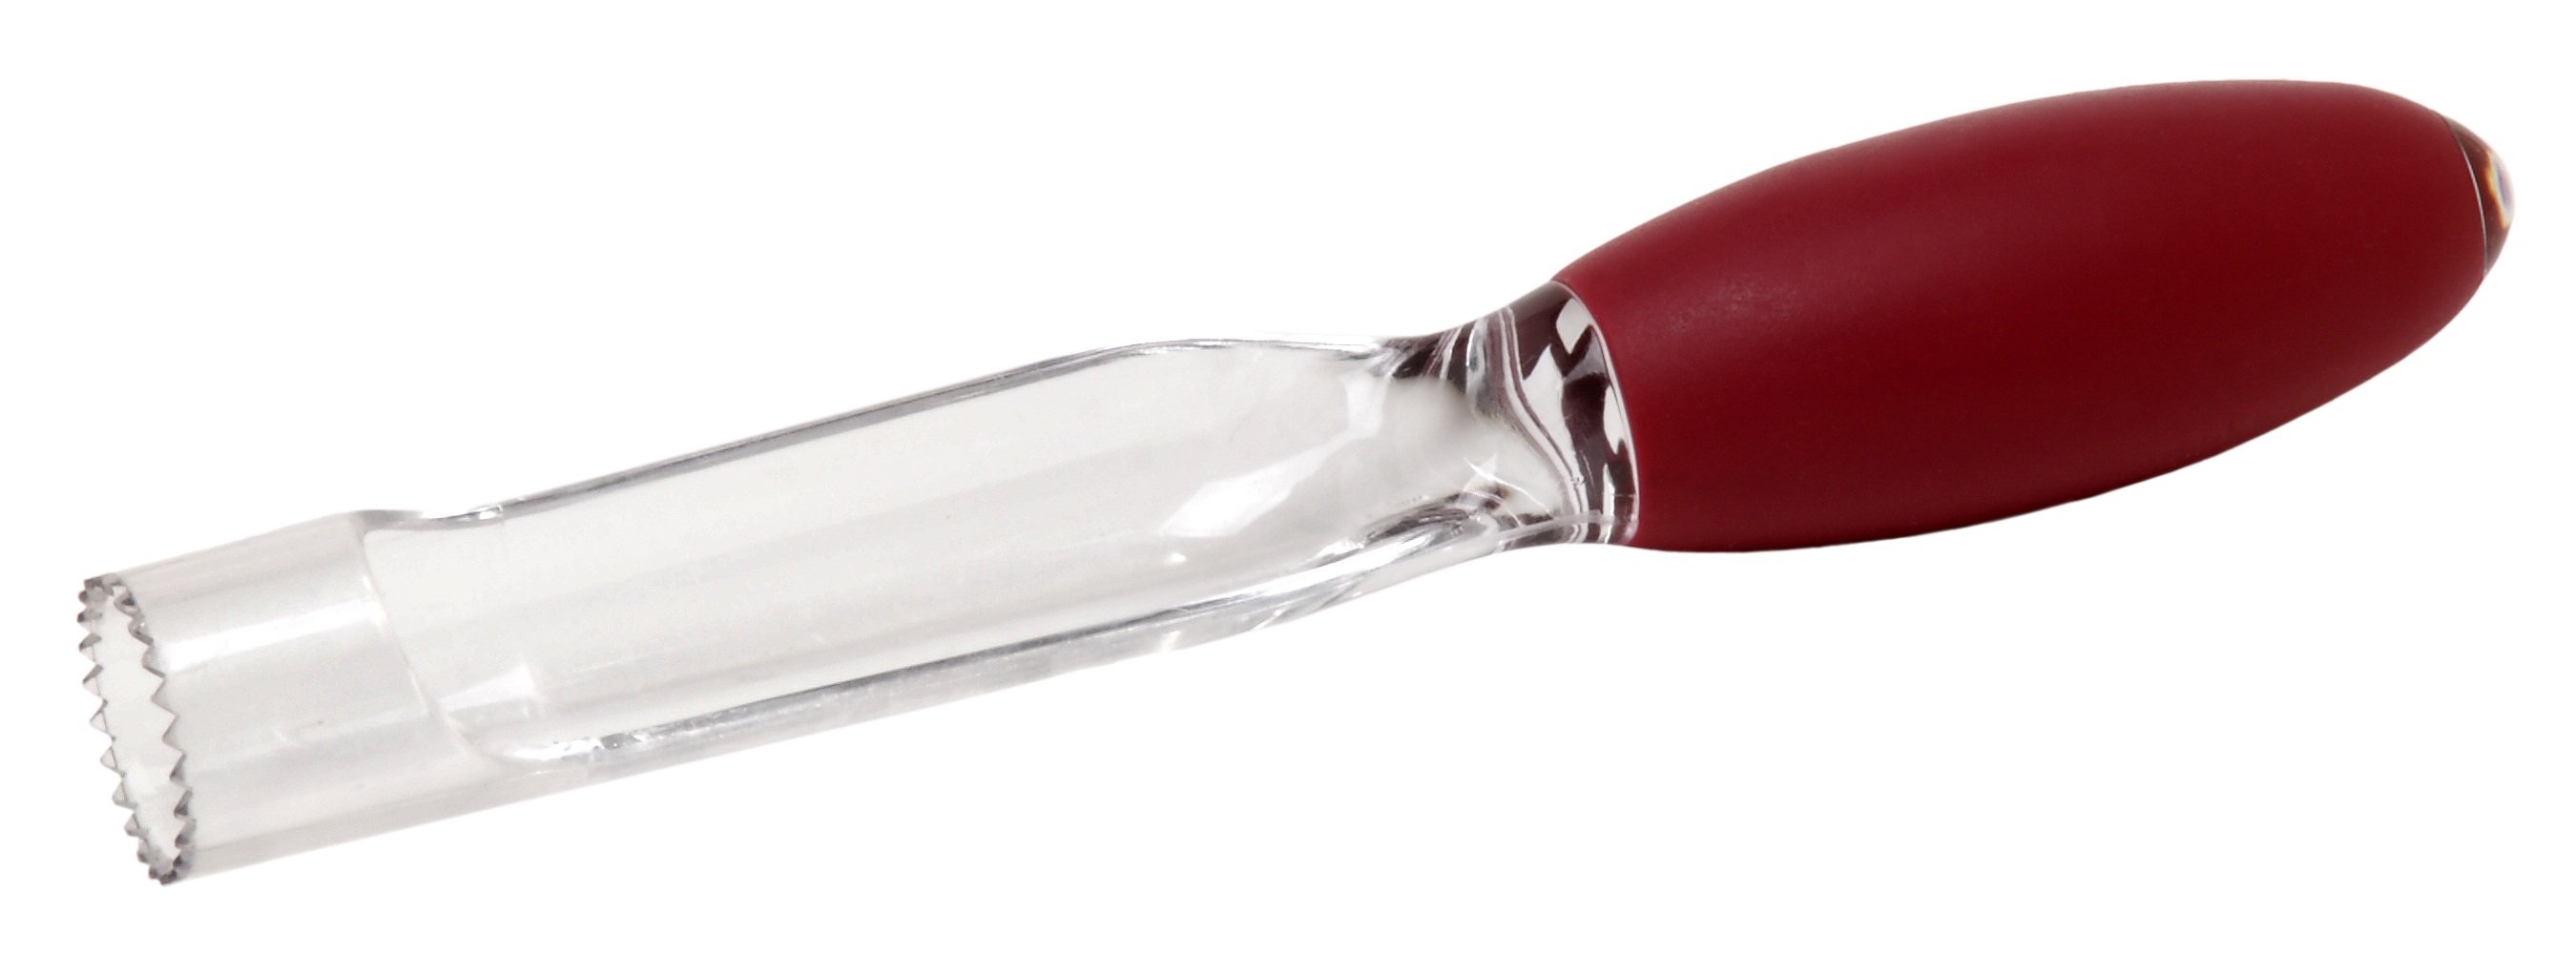
apple, plastic, bottle, lighting, product, cosmetics, corer